1960 Winter Olympics

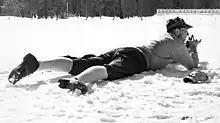
Klas Lestander during the 1960 Olympic biathlon competition

Athletic competition between the Soviet Union and United States had grown intense during the 1950s. Their opposing ideologies and interests in nations such as East and West Germany, China and North and South Korea created a delicate situation as the 1960 Winter Games approached. Of particular interest was the question of whether China would be allowed to participate. Chinese athletes last competed at the 1952 Summer Games but had since withdrawn from the IOC due to a dispute over Taiwan's participation as a separate country. The United States supported Taiwan while the Soviet Union stood behind China. Given that the 1960 Games were to be held in the US, there was concern among IOC members that the host nation would not allow China or any other Communist country to take part. In 1957, IOC president Avery Brundage, an American, announced that if the U.S. refused entry to any country recognized by the IOC, they would revoke Squaw Valley's invitation to host the Games and he would resign the presidency. The U.S. did allow athletes from Communist countries to participate. China continued calls for Taiwan to be expelled from the IOC, demands that were refused until China broke off relations ending any hope they would participate in the 1960 Games.